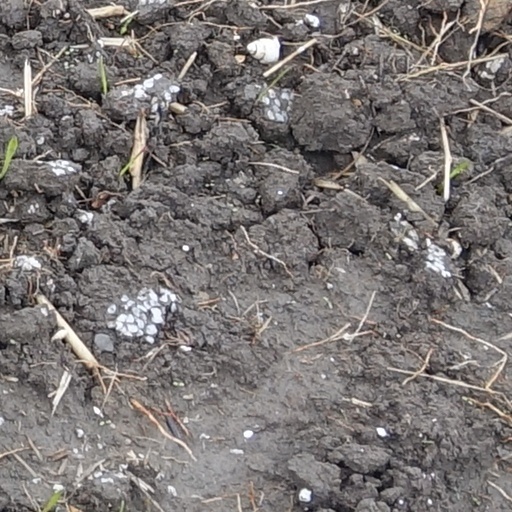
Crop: wheat